Mitrinae

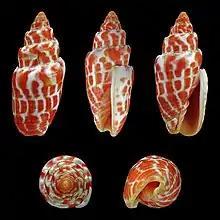
Mitra stictica, or pontifical mitre

Mitrinae, known as mitre shells, are a taxonomic subfamily of sea snails, widely distributed marine gastropod molluscs in the family Mitridae.